Abbas Kiarostami

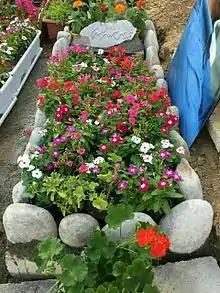
Kiarostami's grave at Lavasan

Kiarostami, along with Jean Cocteau, Satyajit Ray, Pier Paolo Pasolini, Derek Jarman, and Alejandro Jodorowsky, was a filmmaker who expressed himself in other genres, such as poetry, set designs, painting, or photography. They expressed their interpretation of the world and their understanding of our preoccupations and identities.